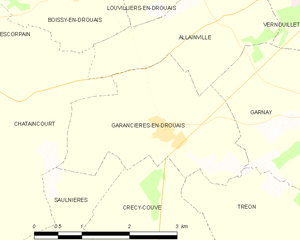
Carte de la commune de Garancières-en-Drouais.
Garancières-en-Drouais est une commune française située dans le département d'Eure-et-Loir en région Centre-Val de Loire.